Oratorio dei Crociferi, Venice

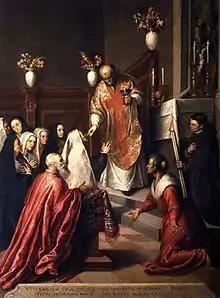
Pasquale Cicogna hears mass at the Oratory

The Oratorio dei Crociferi ("Oratory of the Cross Bearers") is a small Roman Catholic chapel found across from the church of the Gesuiti in the sestiere of Cannaregio in Venice, Italy.